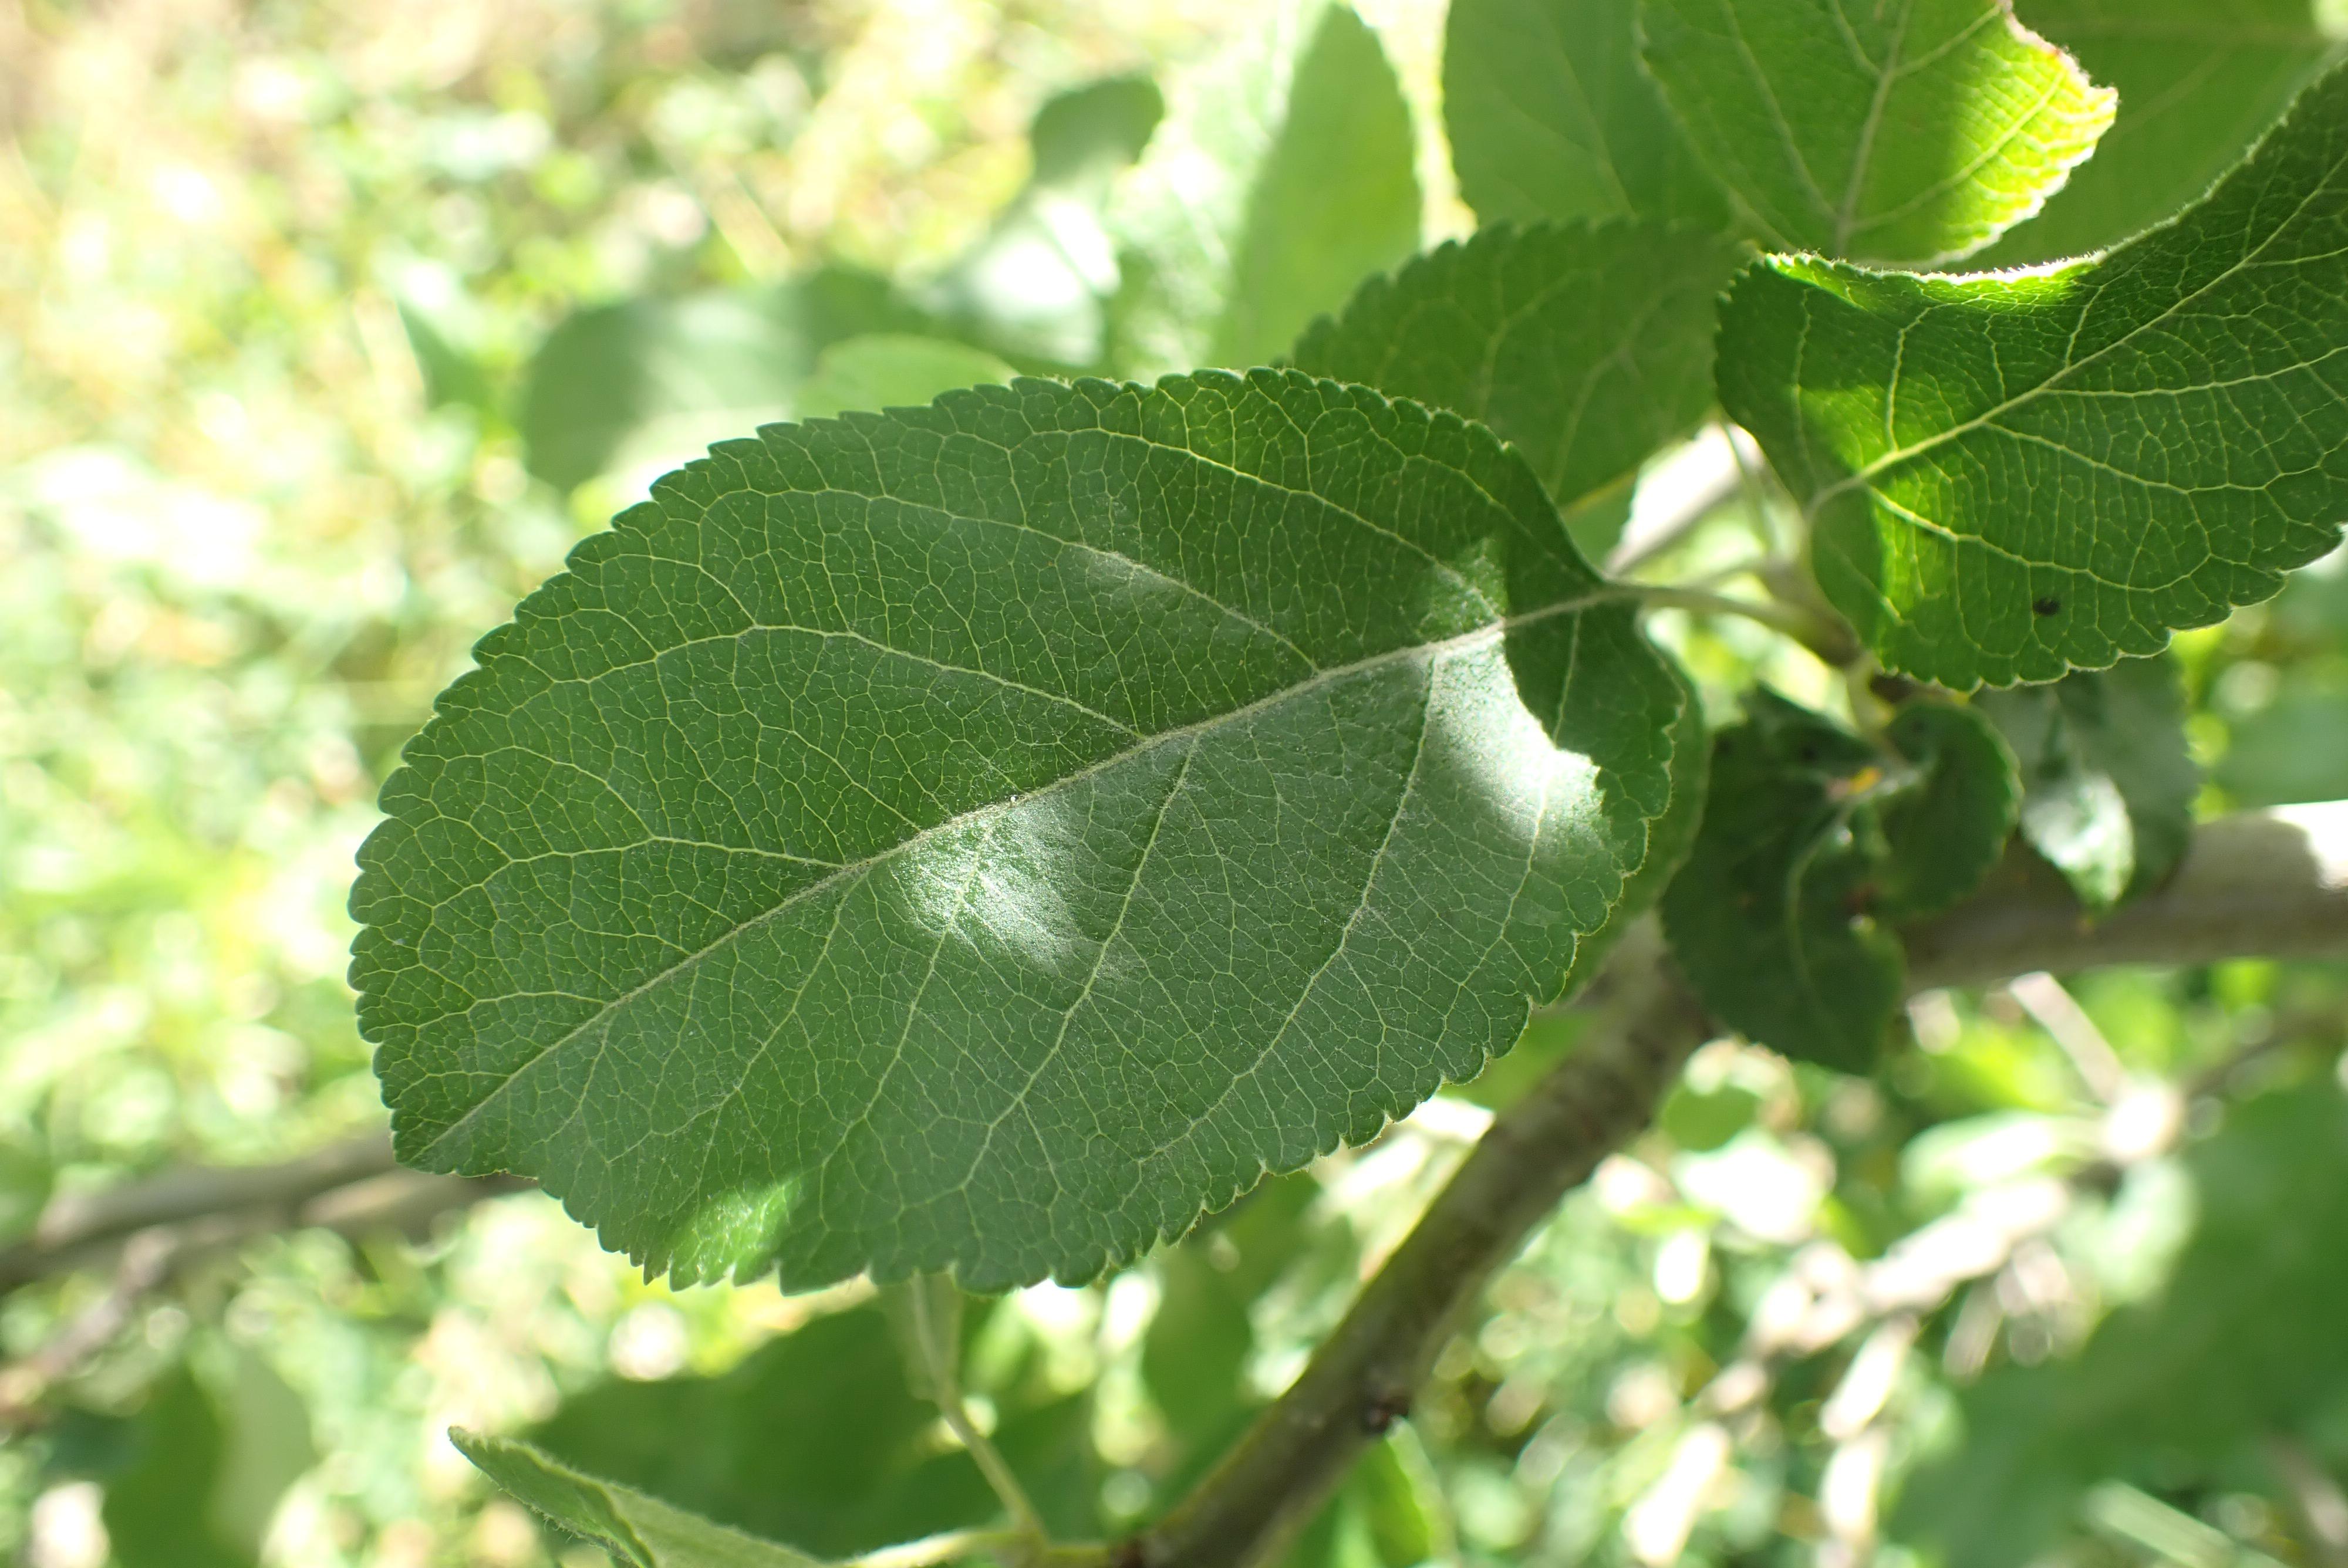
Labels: healthy